The Mark of Cain (1916 film)

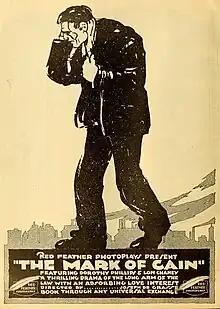

The Mark of Cain is a 1916 American silent lost film directed by Joe De Grasse, written by Stuart Paton, and starring Lon Chaney and Dorothy Phillips. The film's tagline was "A Thrilling Drama of the Long Arm of the Law With an Absorbing Love Interest". The film's working title was "By Fate's Decree".